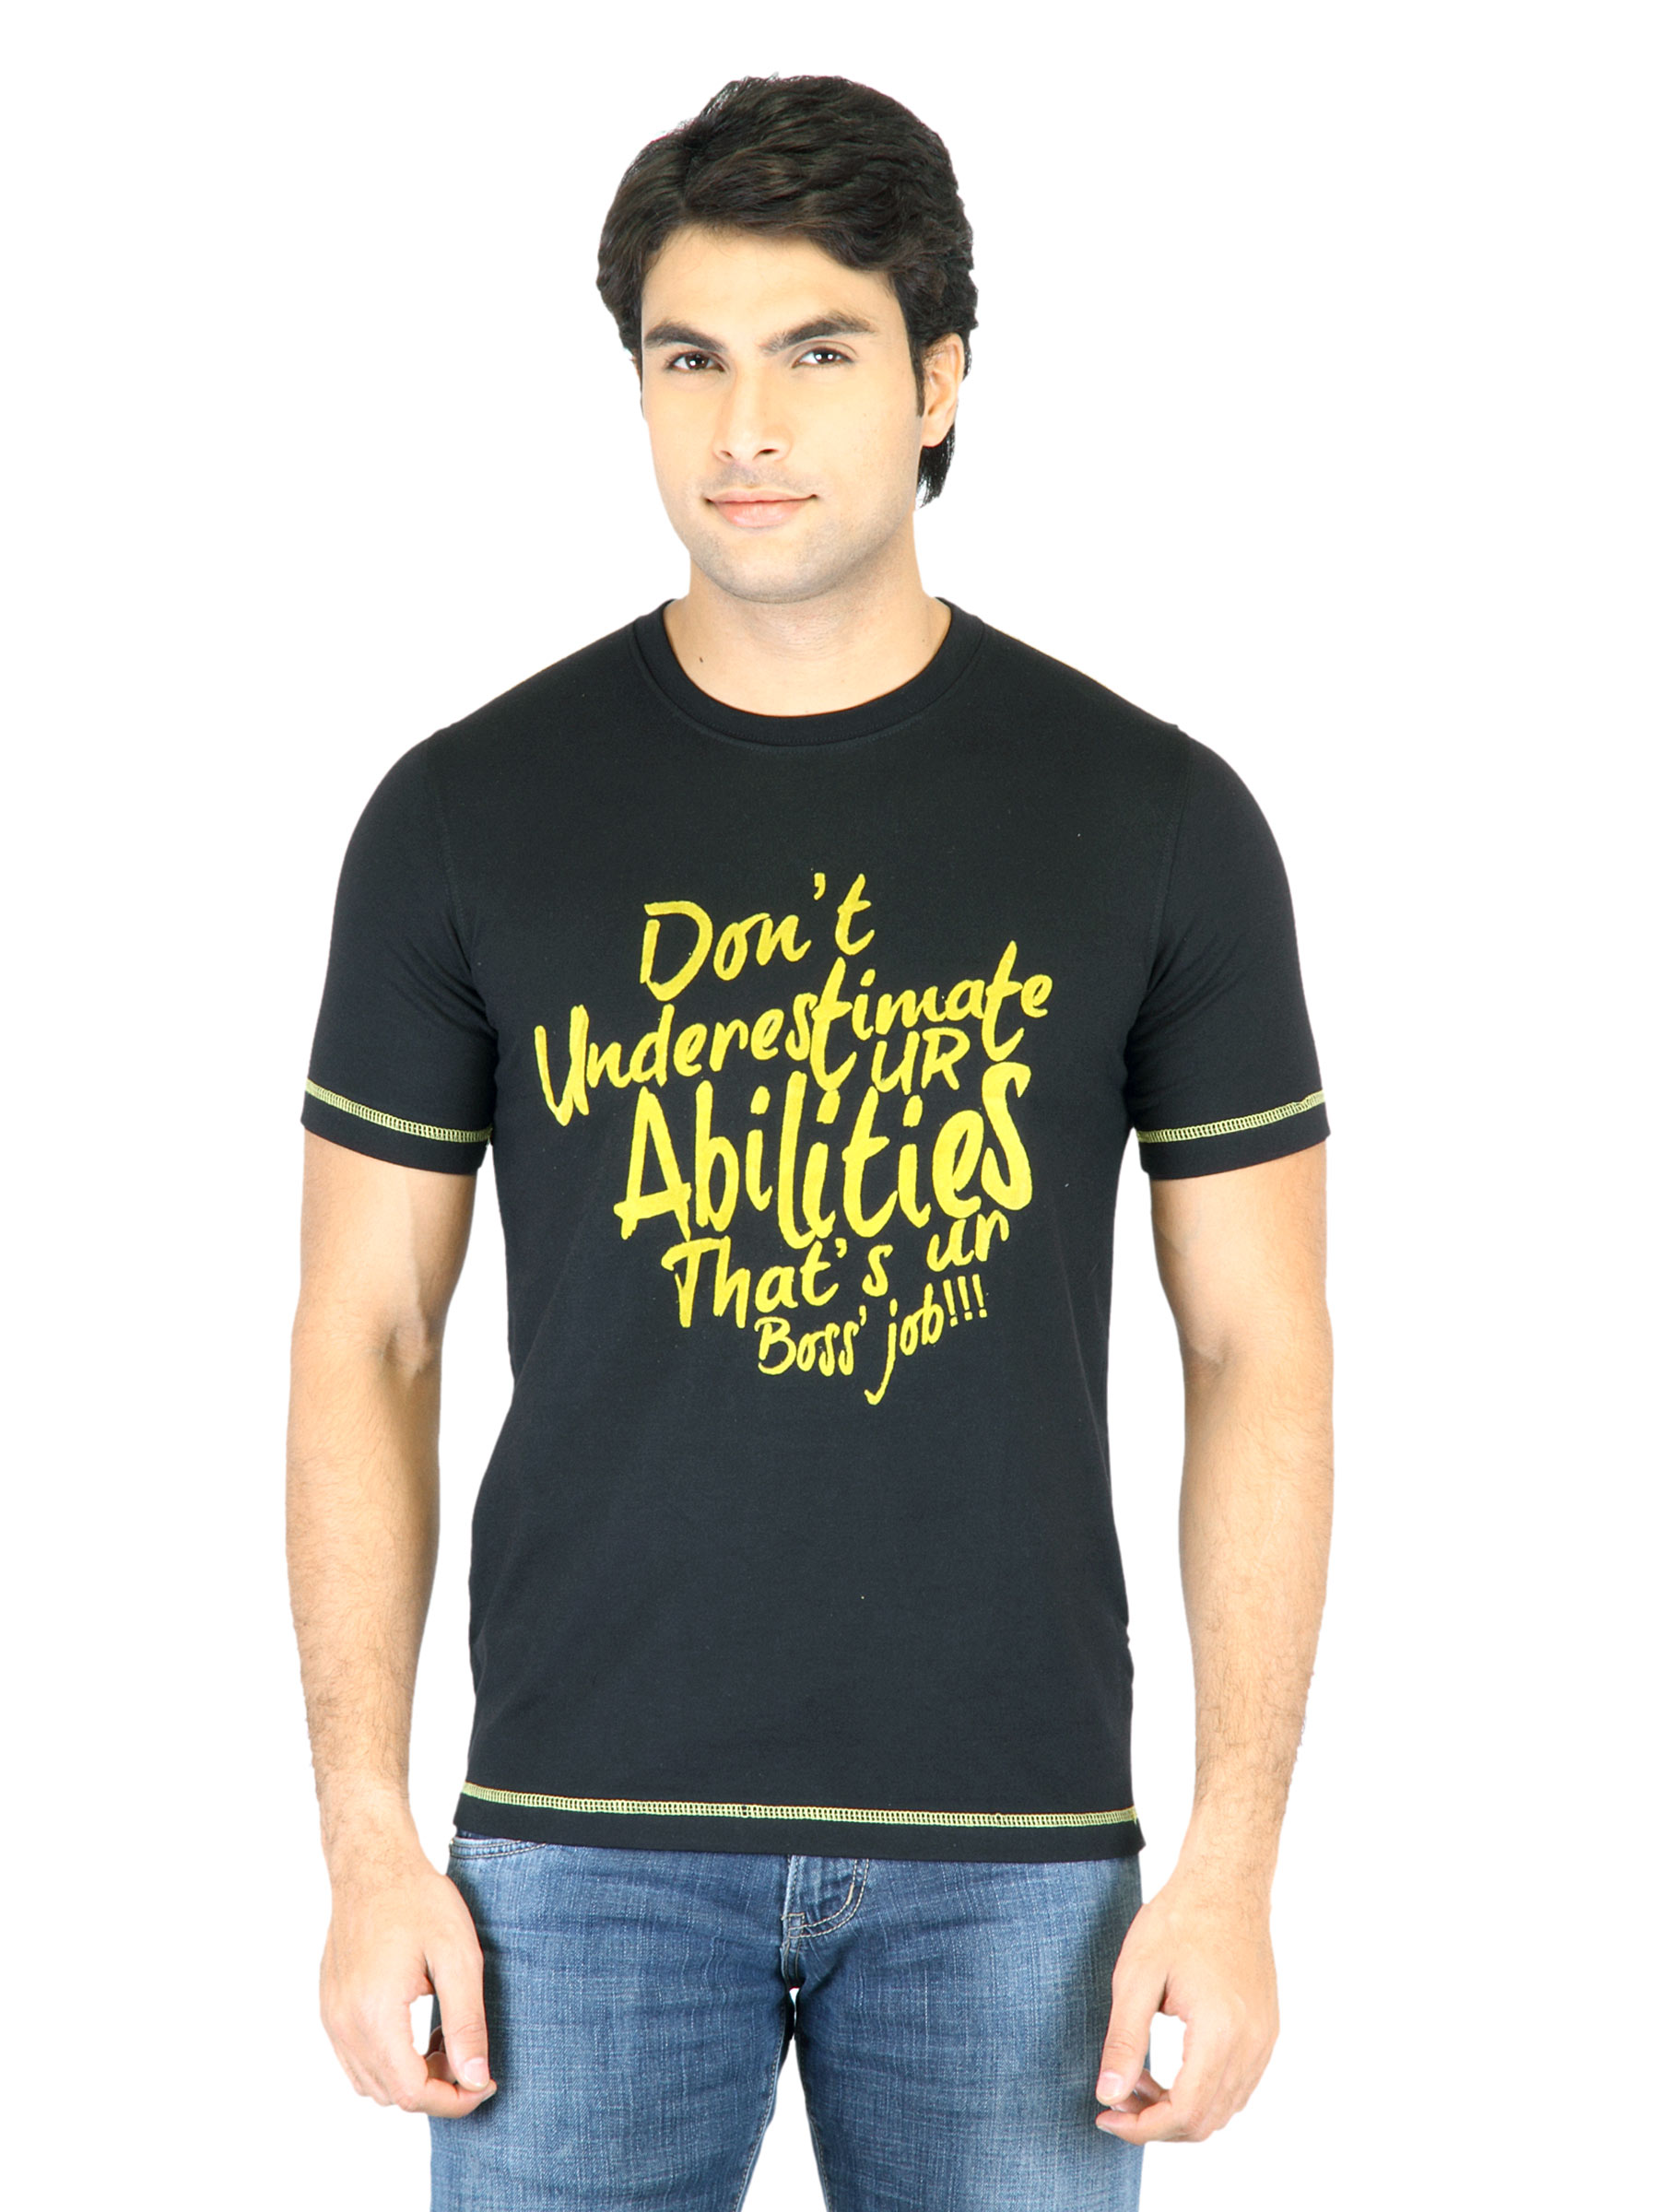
Mark Taylor Men Black Printed T-shirt
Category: Apparel / Topwear / Tshirts
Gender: Men
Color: Black
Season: Fall 2011
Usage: Casual